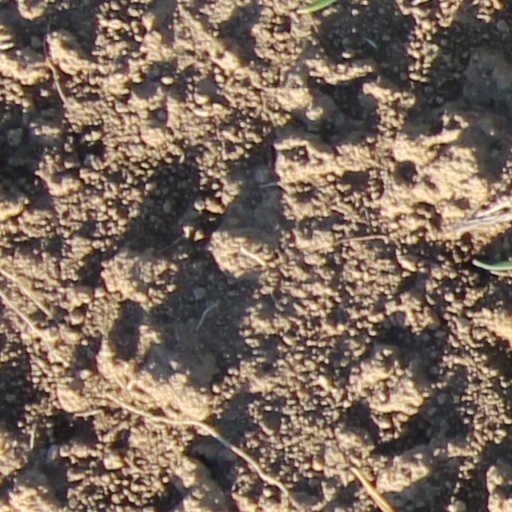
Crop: wheat